Fort Donelson National Battlefield

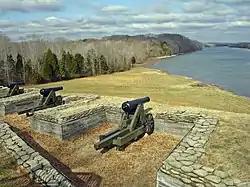
Part of the lower river battery at Fort Donelson, overlooking the Cumberland River

Adna Anderson and William F. Foster, two engineers detached from the Confederate 1st Tennessee Infantry, set to work on May 10, 1861, to find suitable ground just inside the Tennessee border to cover the two strategic rivers. They surveyed possible sites along the Cumberland River, noting the high ridges and deep hollows near the Kentucky border. In mid-May, on the west bank of the river not far below Dover, Anderson laid out the water battery of Fort Donelson, from the Kentucky line. The new fort was named in honor of the Confederate General Daniel S. Donelson who, along with Colonel Bushrod Johnson of the Corps of Engineers, approved of the site. Construction was begun by a large force of men brought from the nearby Cumberland Iron Works.